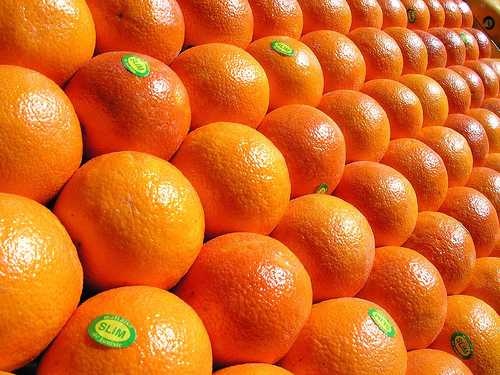
Label: Orange